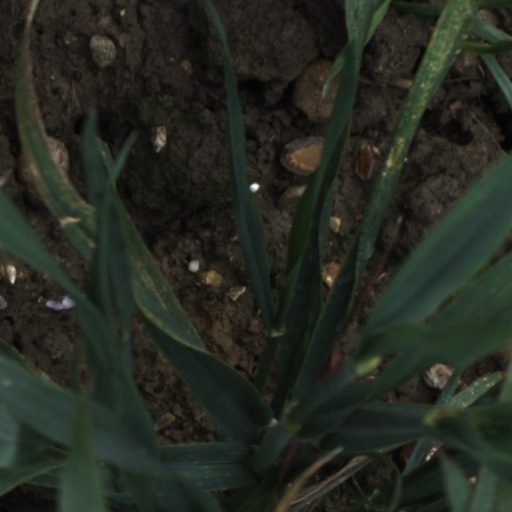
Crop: wheat